Annandale, Virginia

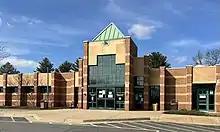
Mason District Government Center

Fairfax County (which includes Annandale) operates under the urban county executive form of government. The powers of government are vested in an elected Board of Supervisors consisting of nine members elected by district, plus a chairman elected at large. The Annandale CDP lies almost entirely within the Mason District, with one small portion to the southwest lying within the Braddock District.